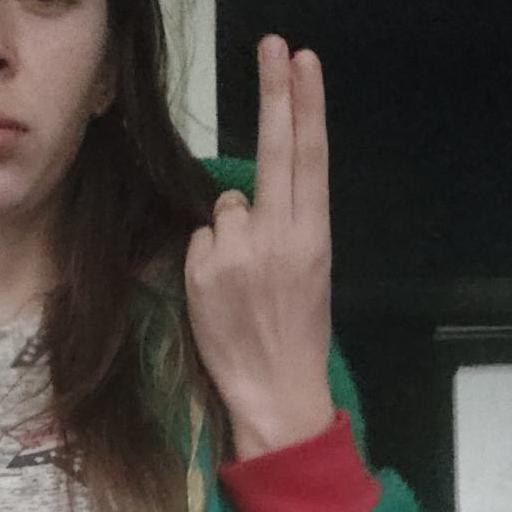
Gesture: two_up_inverted